Philadelphia Phillies all-time roster (A)

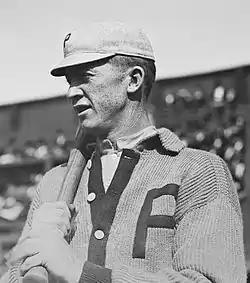
A man wearing a sweater with the block letter "P" over the left breast and a light-colored baseball cap with the same "P" on the front holds a baseball bat over his right shoulder.

The Philadelphia Phillies are a Major League Baseball team based in Philadelphia, Pennsylvania. They are a member of the Eastern Division of Major League Baseball's National League. The team has played officially under two names since beginning play in 1883: the current moniker, as well as the "Quakers", which was used in conjunction with "Phillies" during the team's early history. The team was also known unofficially as the "Blue Jays" during the World War II era. Since the franchise's inception, players have made an appearance in a competitive game for the team, whether as an offensive player (batting and baserunning) or a defensive player (fielding, pitching, or both).